Vikki Dougan

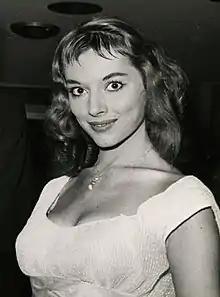
Dougan in the 1950s

Vikki Dougan was born Edith Tooker in Brooklyn, New York on January 1, 1929. Her mother was a librarian and her father was an insurance salesman. Her father left the family when Dougan was six months old.